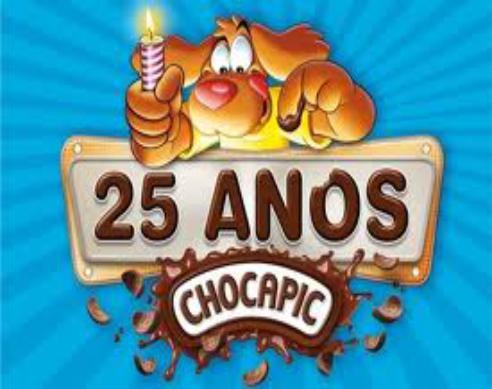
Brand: Chocapic
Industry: Food